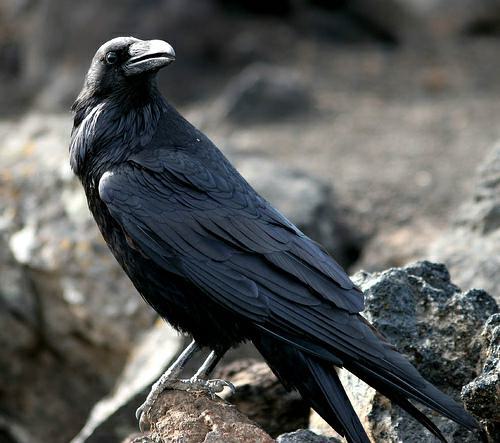
A photo of a common raven